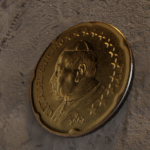
Coin value: 20cents
Country: va
Edition: 2002